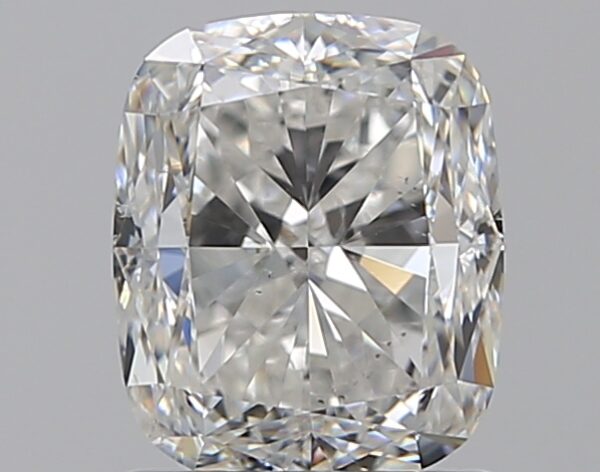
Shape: cushion
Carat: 1.51
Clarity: SI1
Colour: F
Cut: GD
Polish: EX
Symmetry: EX
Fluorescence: N
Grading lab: GIA
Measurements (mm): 6.83 x 5.69 x 4.09